Kelly Kelly

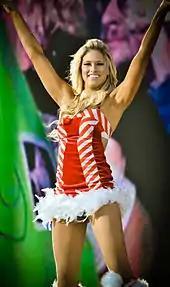
Blank at the 2010 "Tribute to the Troops" show

On the May 18 episode of "Raw", Kelly won a battle royal to become the number one contender to the WWE Divas Championship. The following week, she challenged Maryse for the championship and won by disqualification, with Maryse retaining the title. Kelly lost a rematch by pinfall two weeks later on June 8. In June, she competed in a fatal four-way match to determine the number one contender, but the match was won by James. Throughout the remainder of mid-2009, Kelly unsuccessfully competed in several number one contender matches.